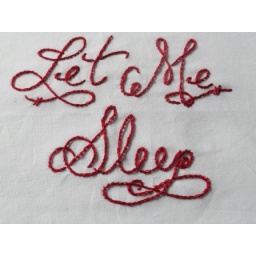
Destined to be backed in a red and white floral pattern and turned into a bed pillow.